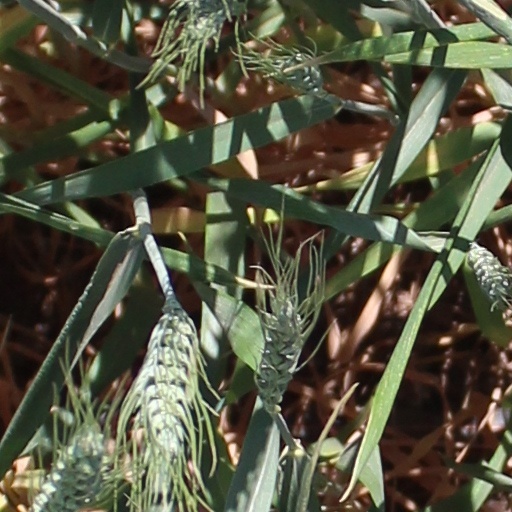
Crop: wheat